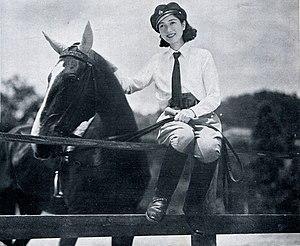
Yukiko Todoroki, est une actrice japonaise née le 11 septembre 1917 et morte le 11 mai 1967. Son vrai nom est Tsuruko Nishiyama.